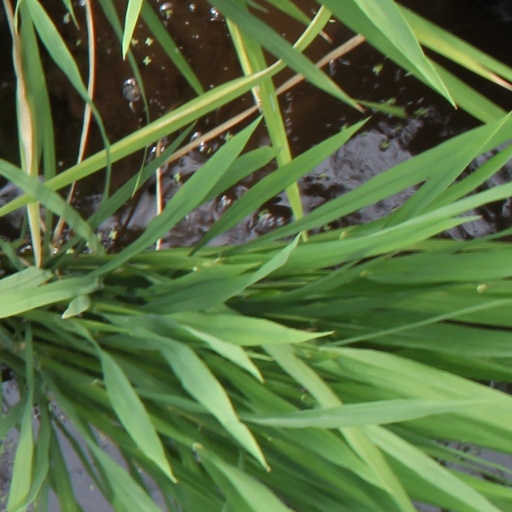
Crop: rice